Huns

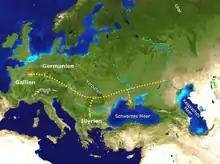

The history of the Huns in the fourth century is not very clear, and the Huns left no sources themselves. The Romans became aware of the Huns when the latter's invasion of the Pontic steppes forced thousands of Goths to move to the Lower Danube to seek refuge in the Roman Empire in 376. The Huns conquered the Alans, most of the Greuthungi or Eastern Goths, and then most of the Thervingi or Western Goths, with many fleeing into the Roman Empire. In 395 the Huns began their first large-scale attack on the Eastern Roman Empire. Huns attacked in Thrace, overran Armenia, and pillaged Cappadocia. They entered parts of Syria, threatened Antioch, and passed through the province of Euphratesia. At the same time, the Huns invaded the Sasanian Empire. This invasion was initially successful, coming close to the capital of the empire at Ctesiphon; however, they were defeated badly during the Persian counterattack.